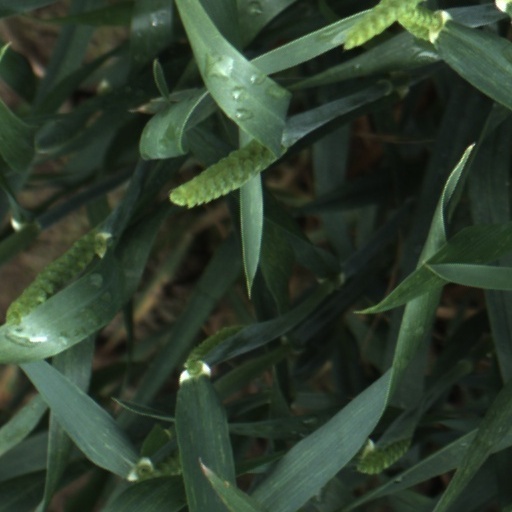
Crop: wheat